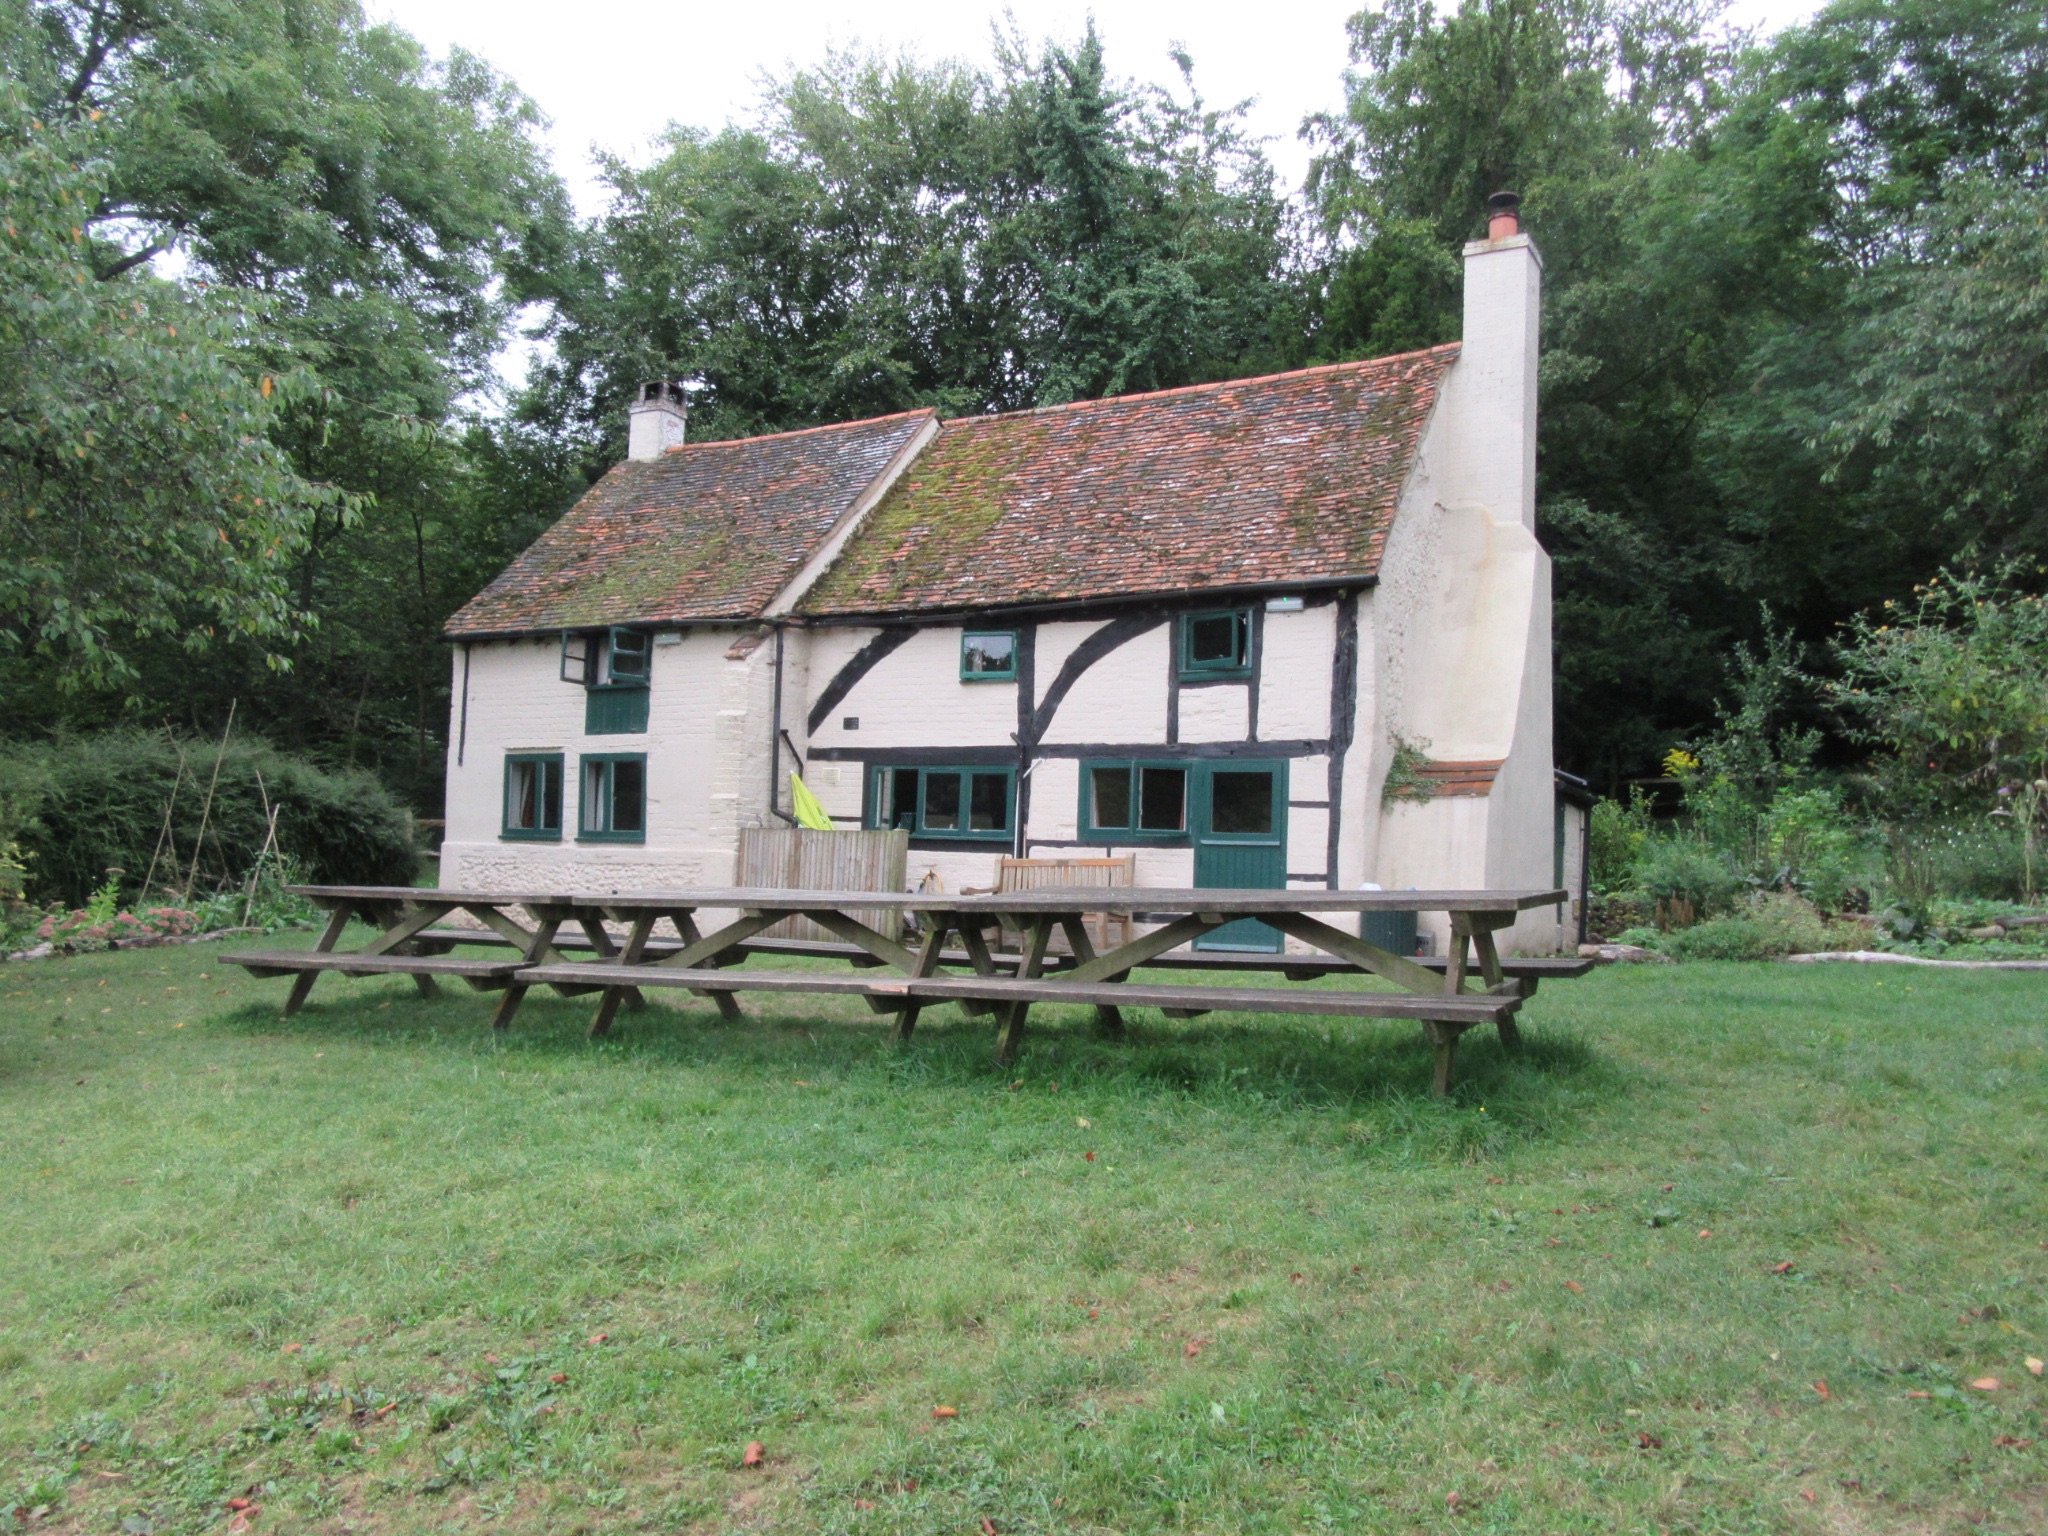
building, home, hut, shack, cottage, property, farmhouse, log cabin